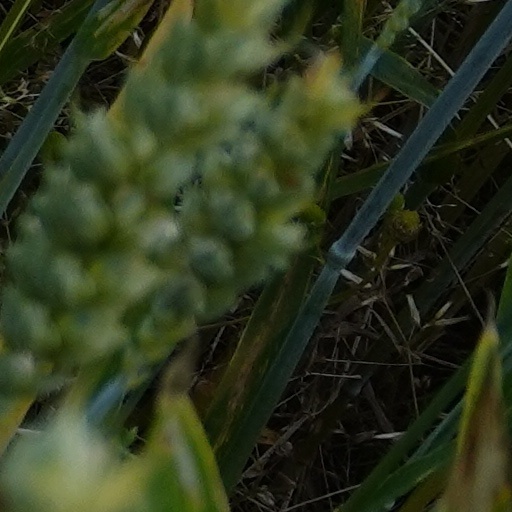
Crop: wheat